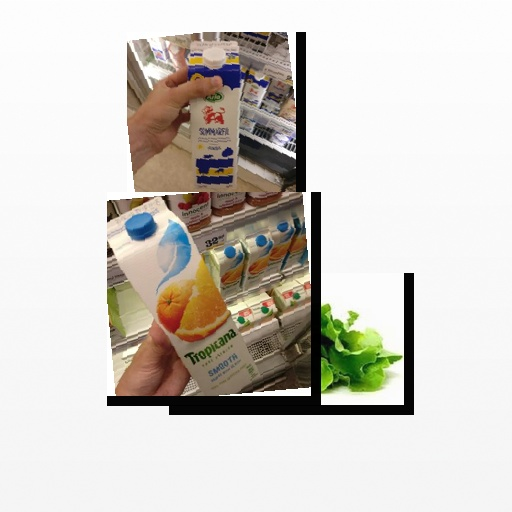
Food items: lettuce, mixed_juice, sour_milk